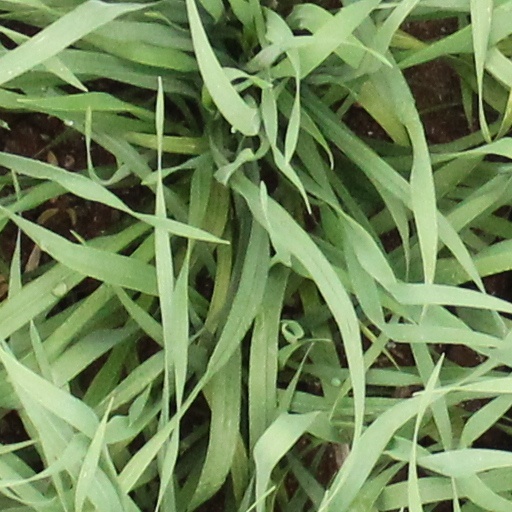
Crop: wheat